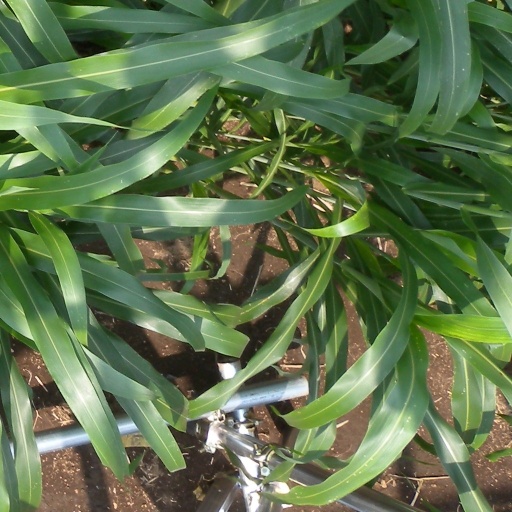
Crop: sorghum